Pini Shomer

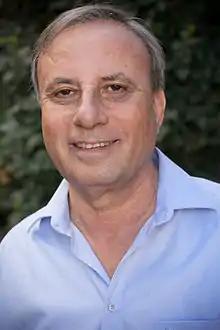
Shomer in 2013

Pini Shomer (born 19 October 1951) is an Israeli former politician, who briefly served as a member of the Knesset in 1996.